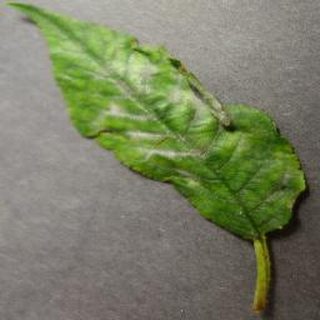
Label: cherry_powdery_mildew